Bourbourg

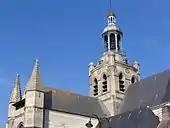
St Jean Baptiste de Bourbourg, Church.

The Church Saint-Jean-Baptiste was founded by Clementia of Burgundy, Countess of Flanders, in 1100 and just south of the city a Benedictine monastery, (St Mary's Abbey) was established by her husband Robert II of Jerusalem. After a while, it became the custom in that monastery that only nuns of noble descent could join, which gave it the name ""Abbey of noble ladies"." In 1104, the city was named as a fortress and become the centre of a Castellan domain of the same name. The domain was approximately 12,700 ha in 1071 and had 10 villages in a triangle between the North Sea, the river Aa and the Lemonades-Loon line.